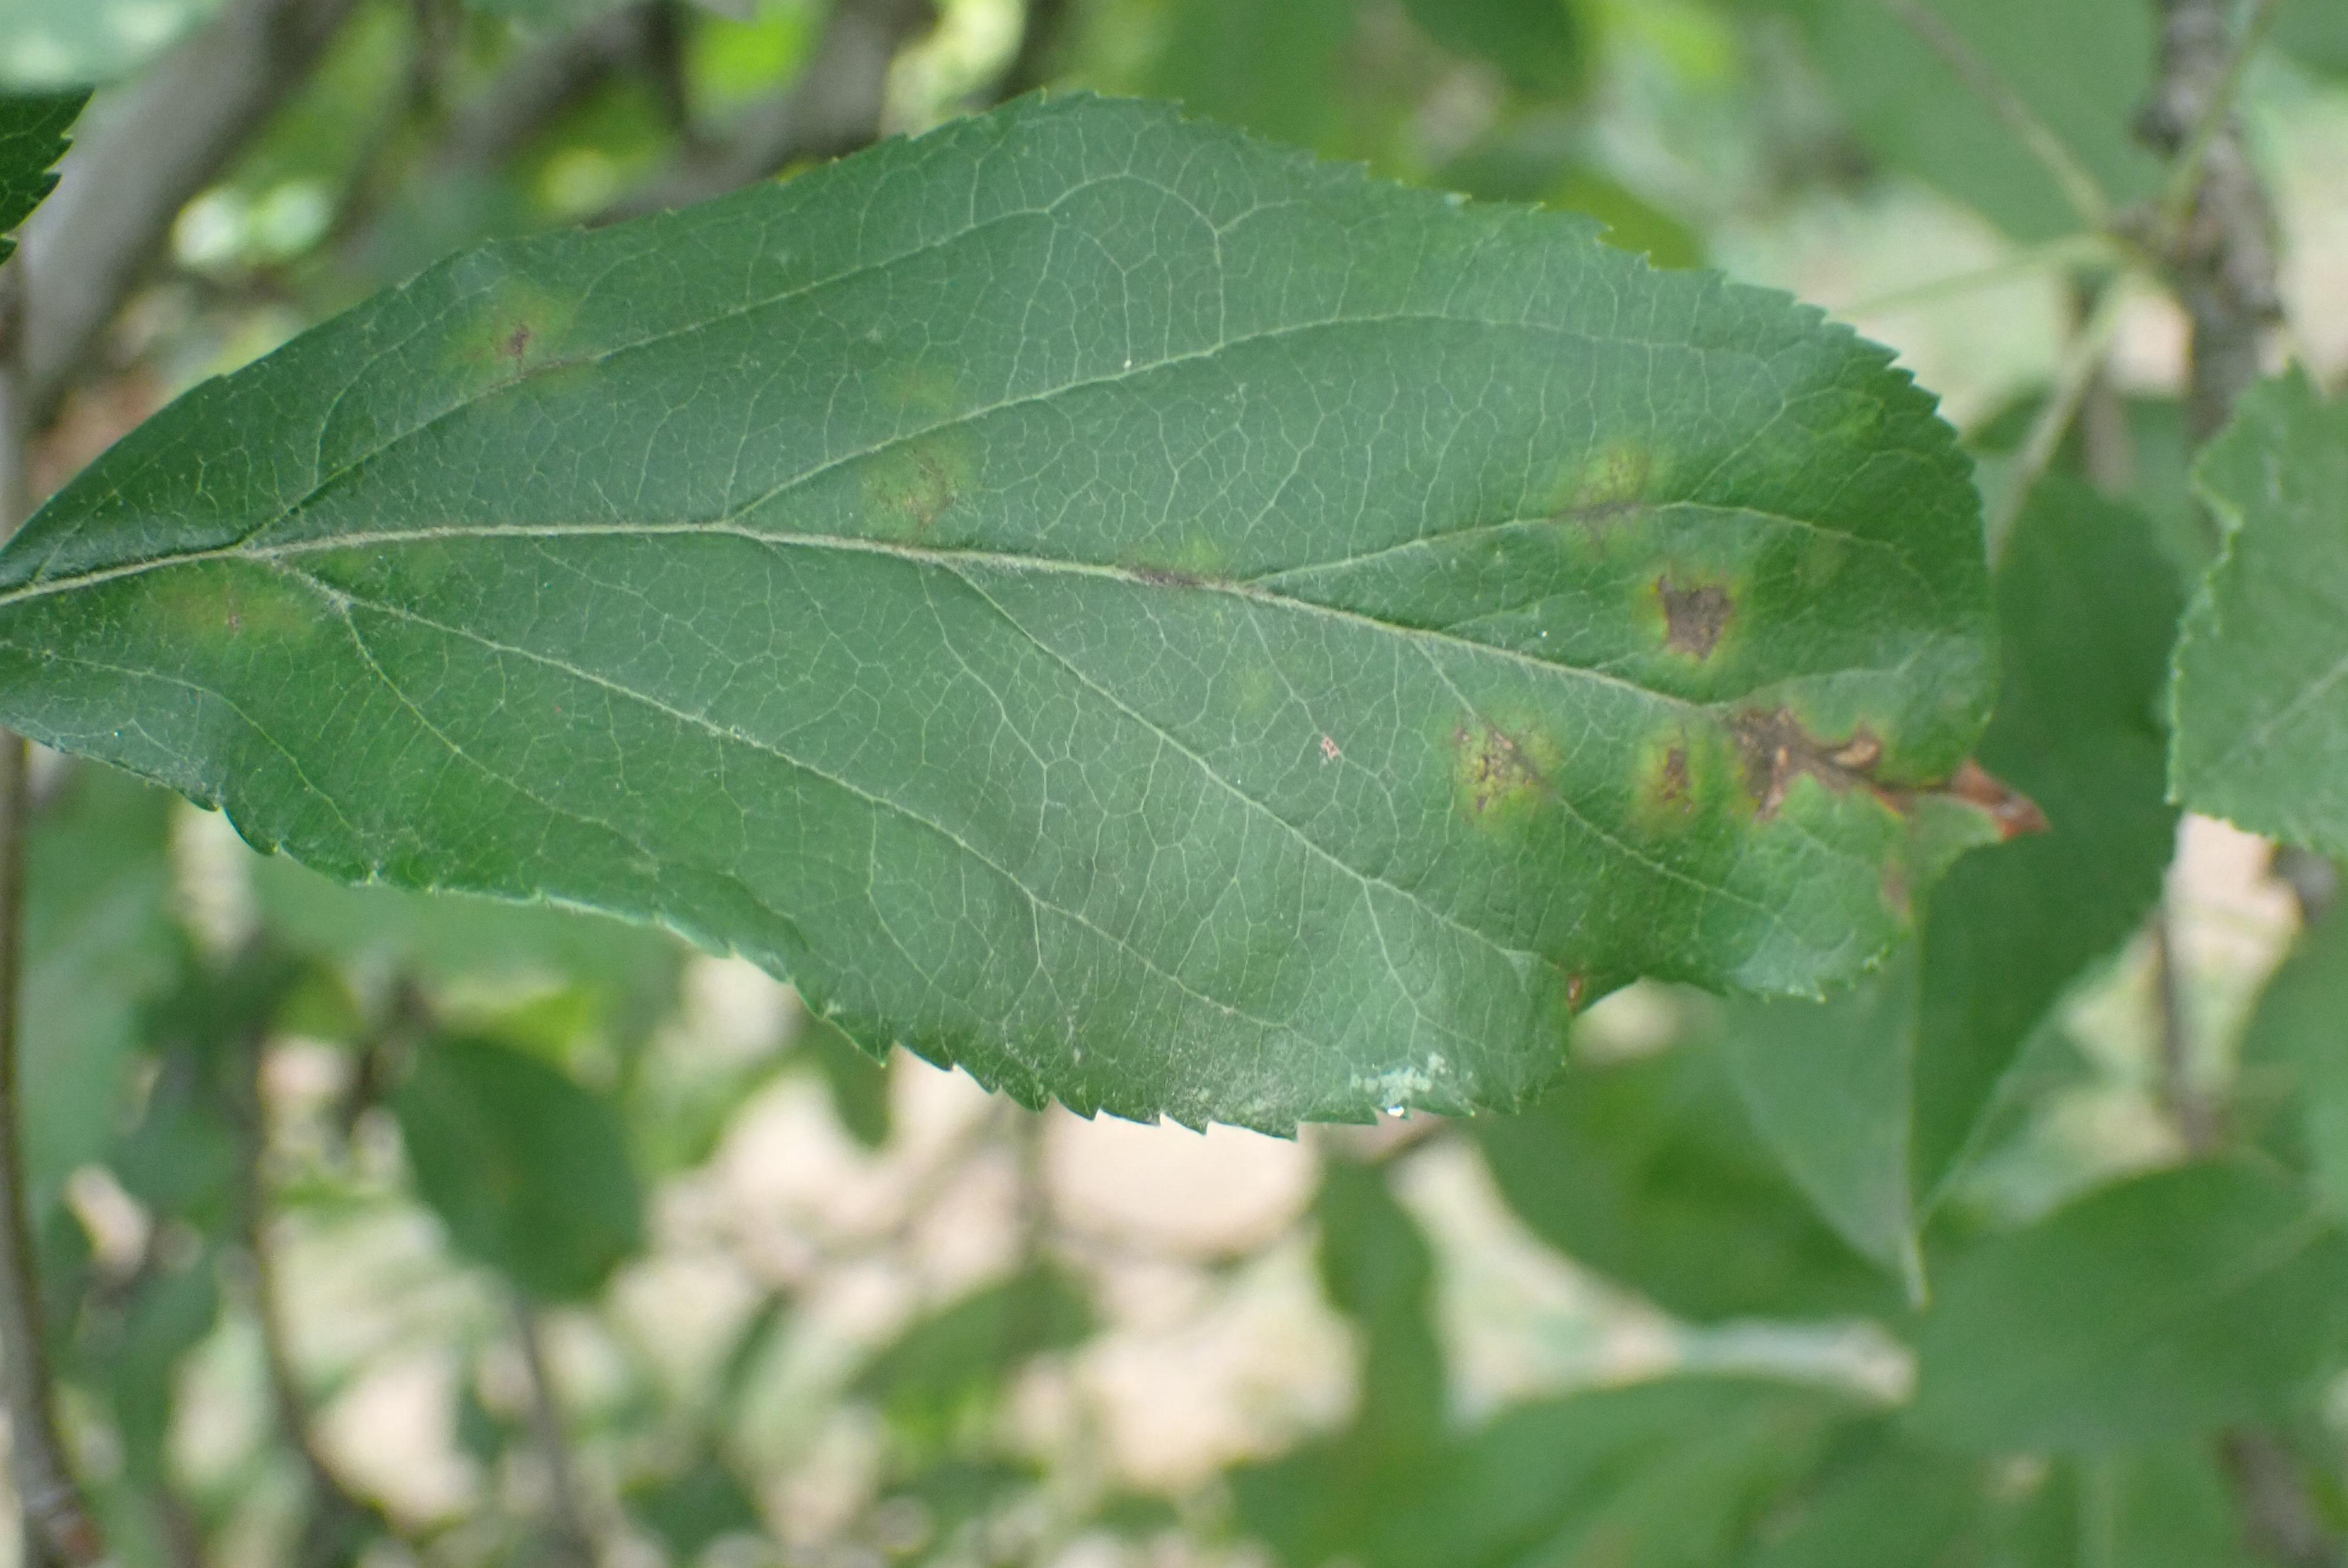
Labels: scab